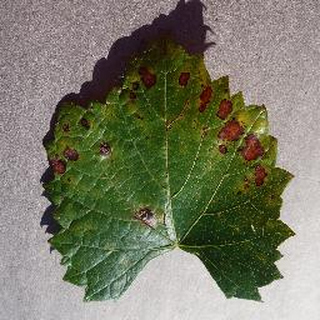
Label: grape_esca_black_measles